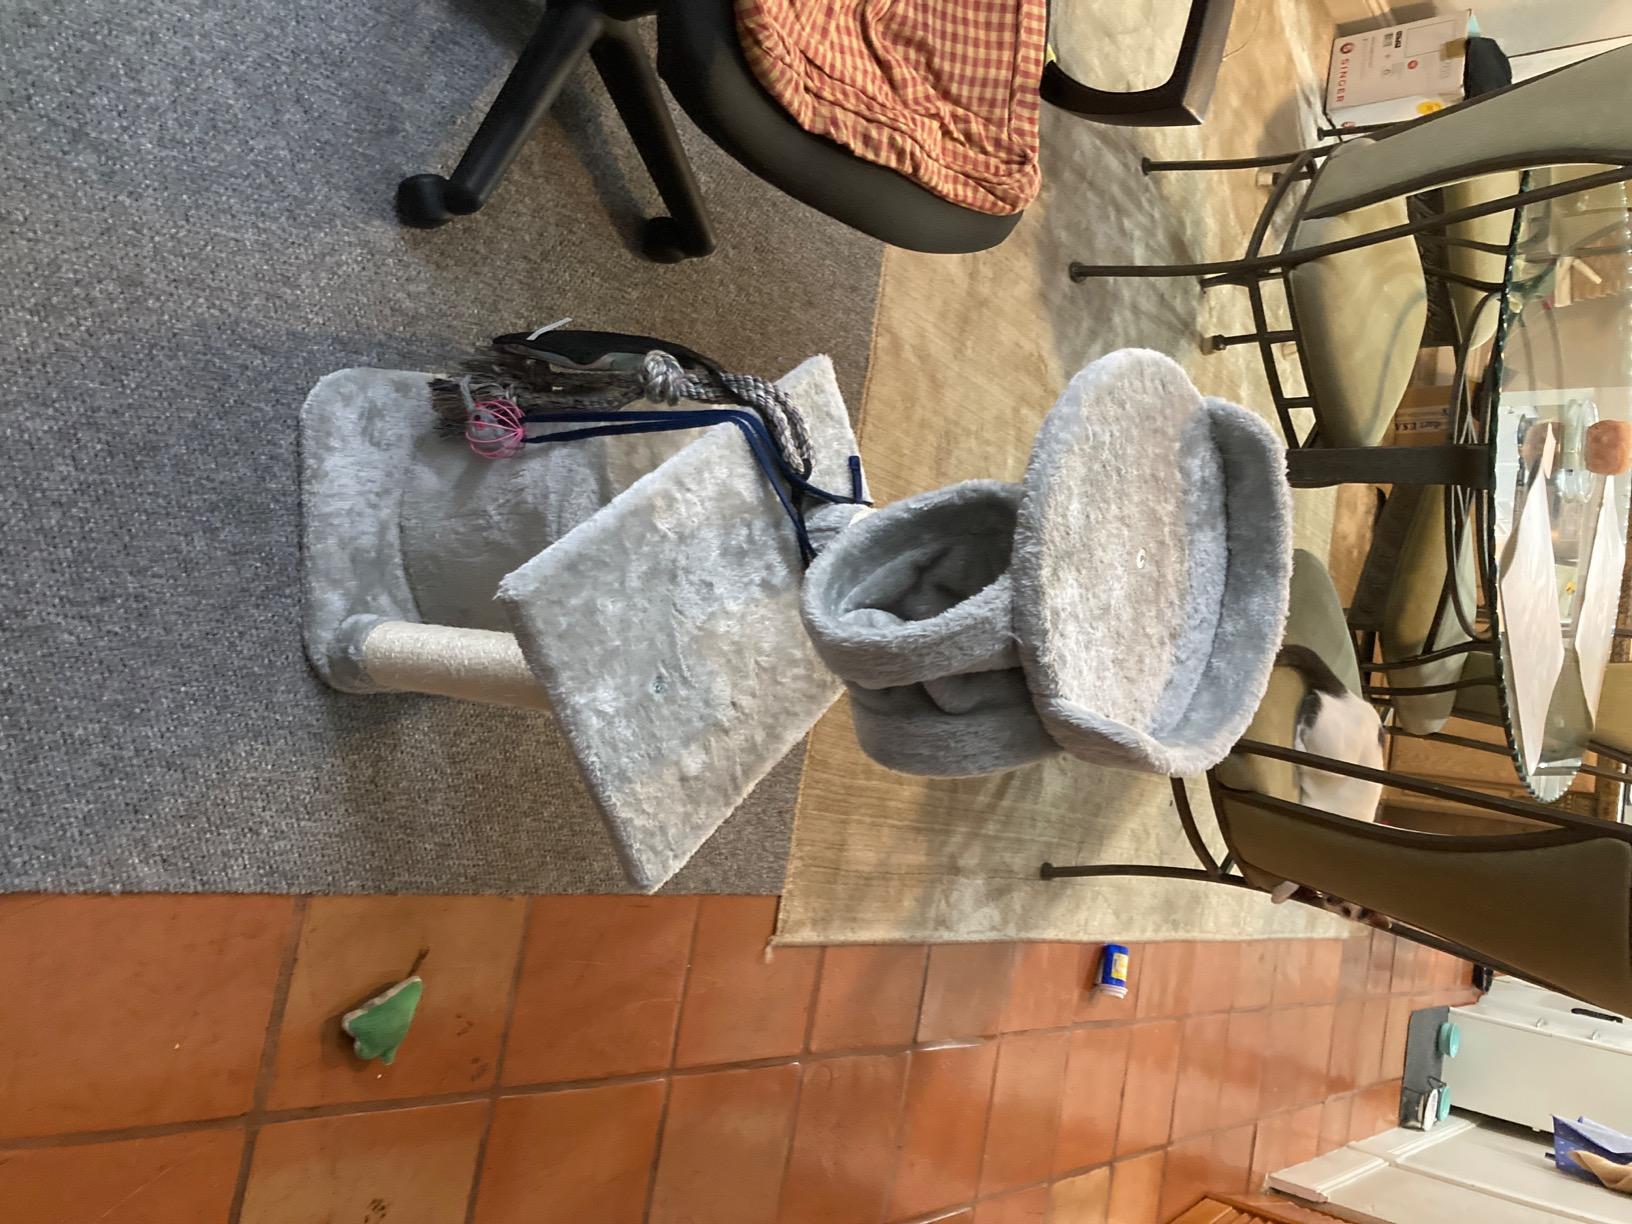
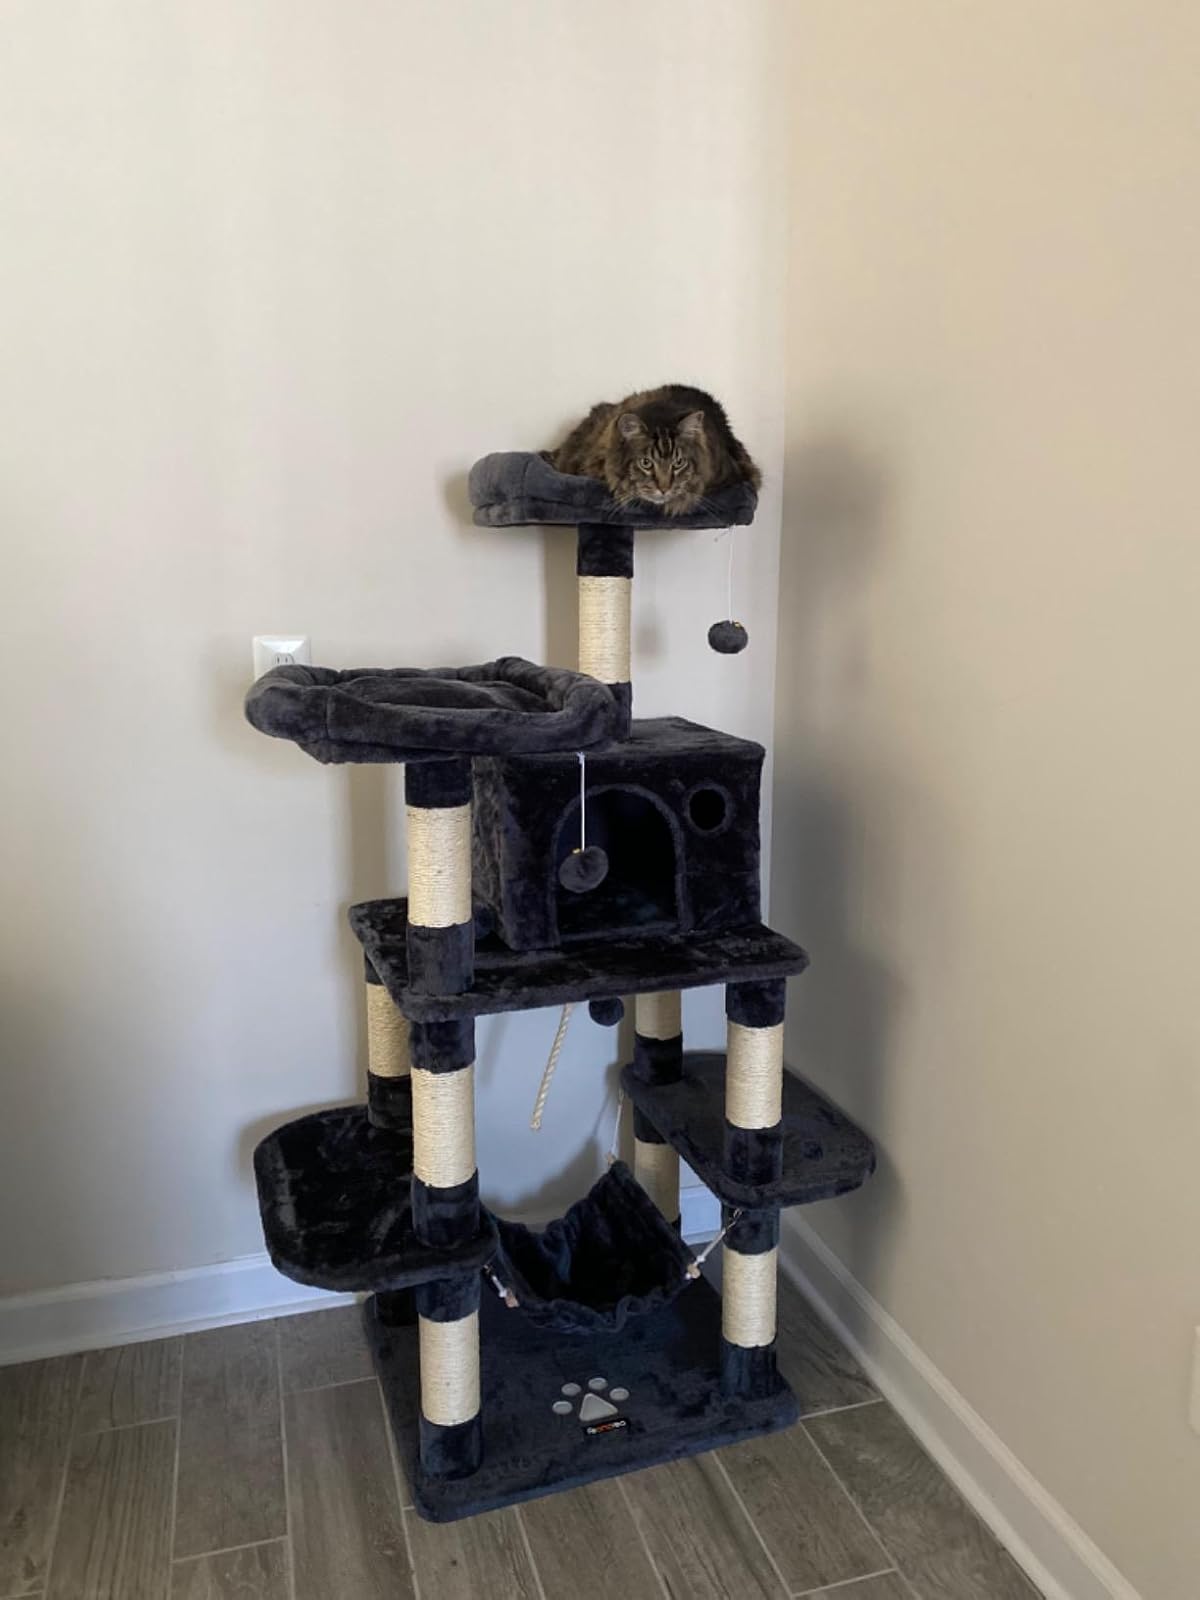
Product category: items_cat tree
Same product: no